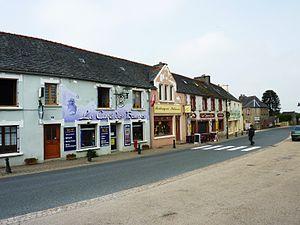
Commana Les commerces de la place devant l'église
Commana [kɔmana] est une commune française du département du Finistère, en région Bretagne. Elle fait partie du parc naturel régional d'Armorique et depuis 1989, la commune a obtenu le label « Communes du patrimoine rural de Bretagne » pour la richesse de son patrimoine architectural et paysager. Elle est située sur le versant nord des monts d'Arrée.